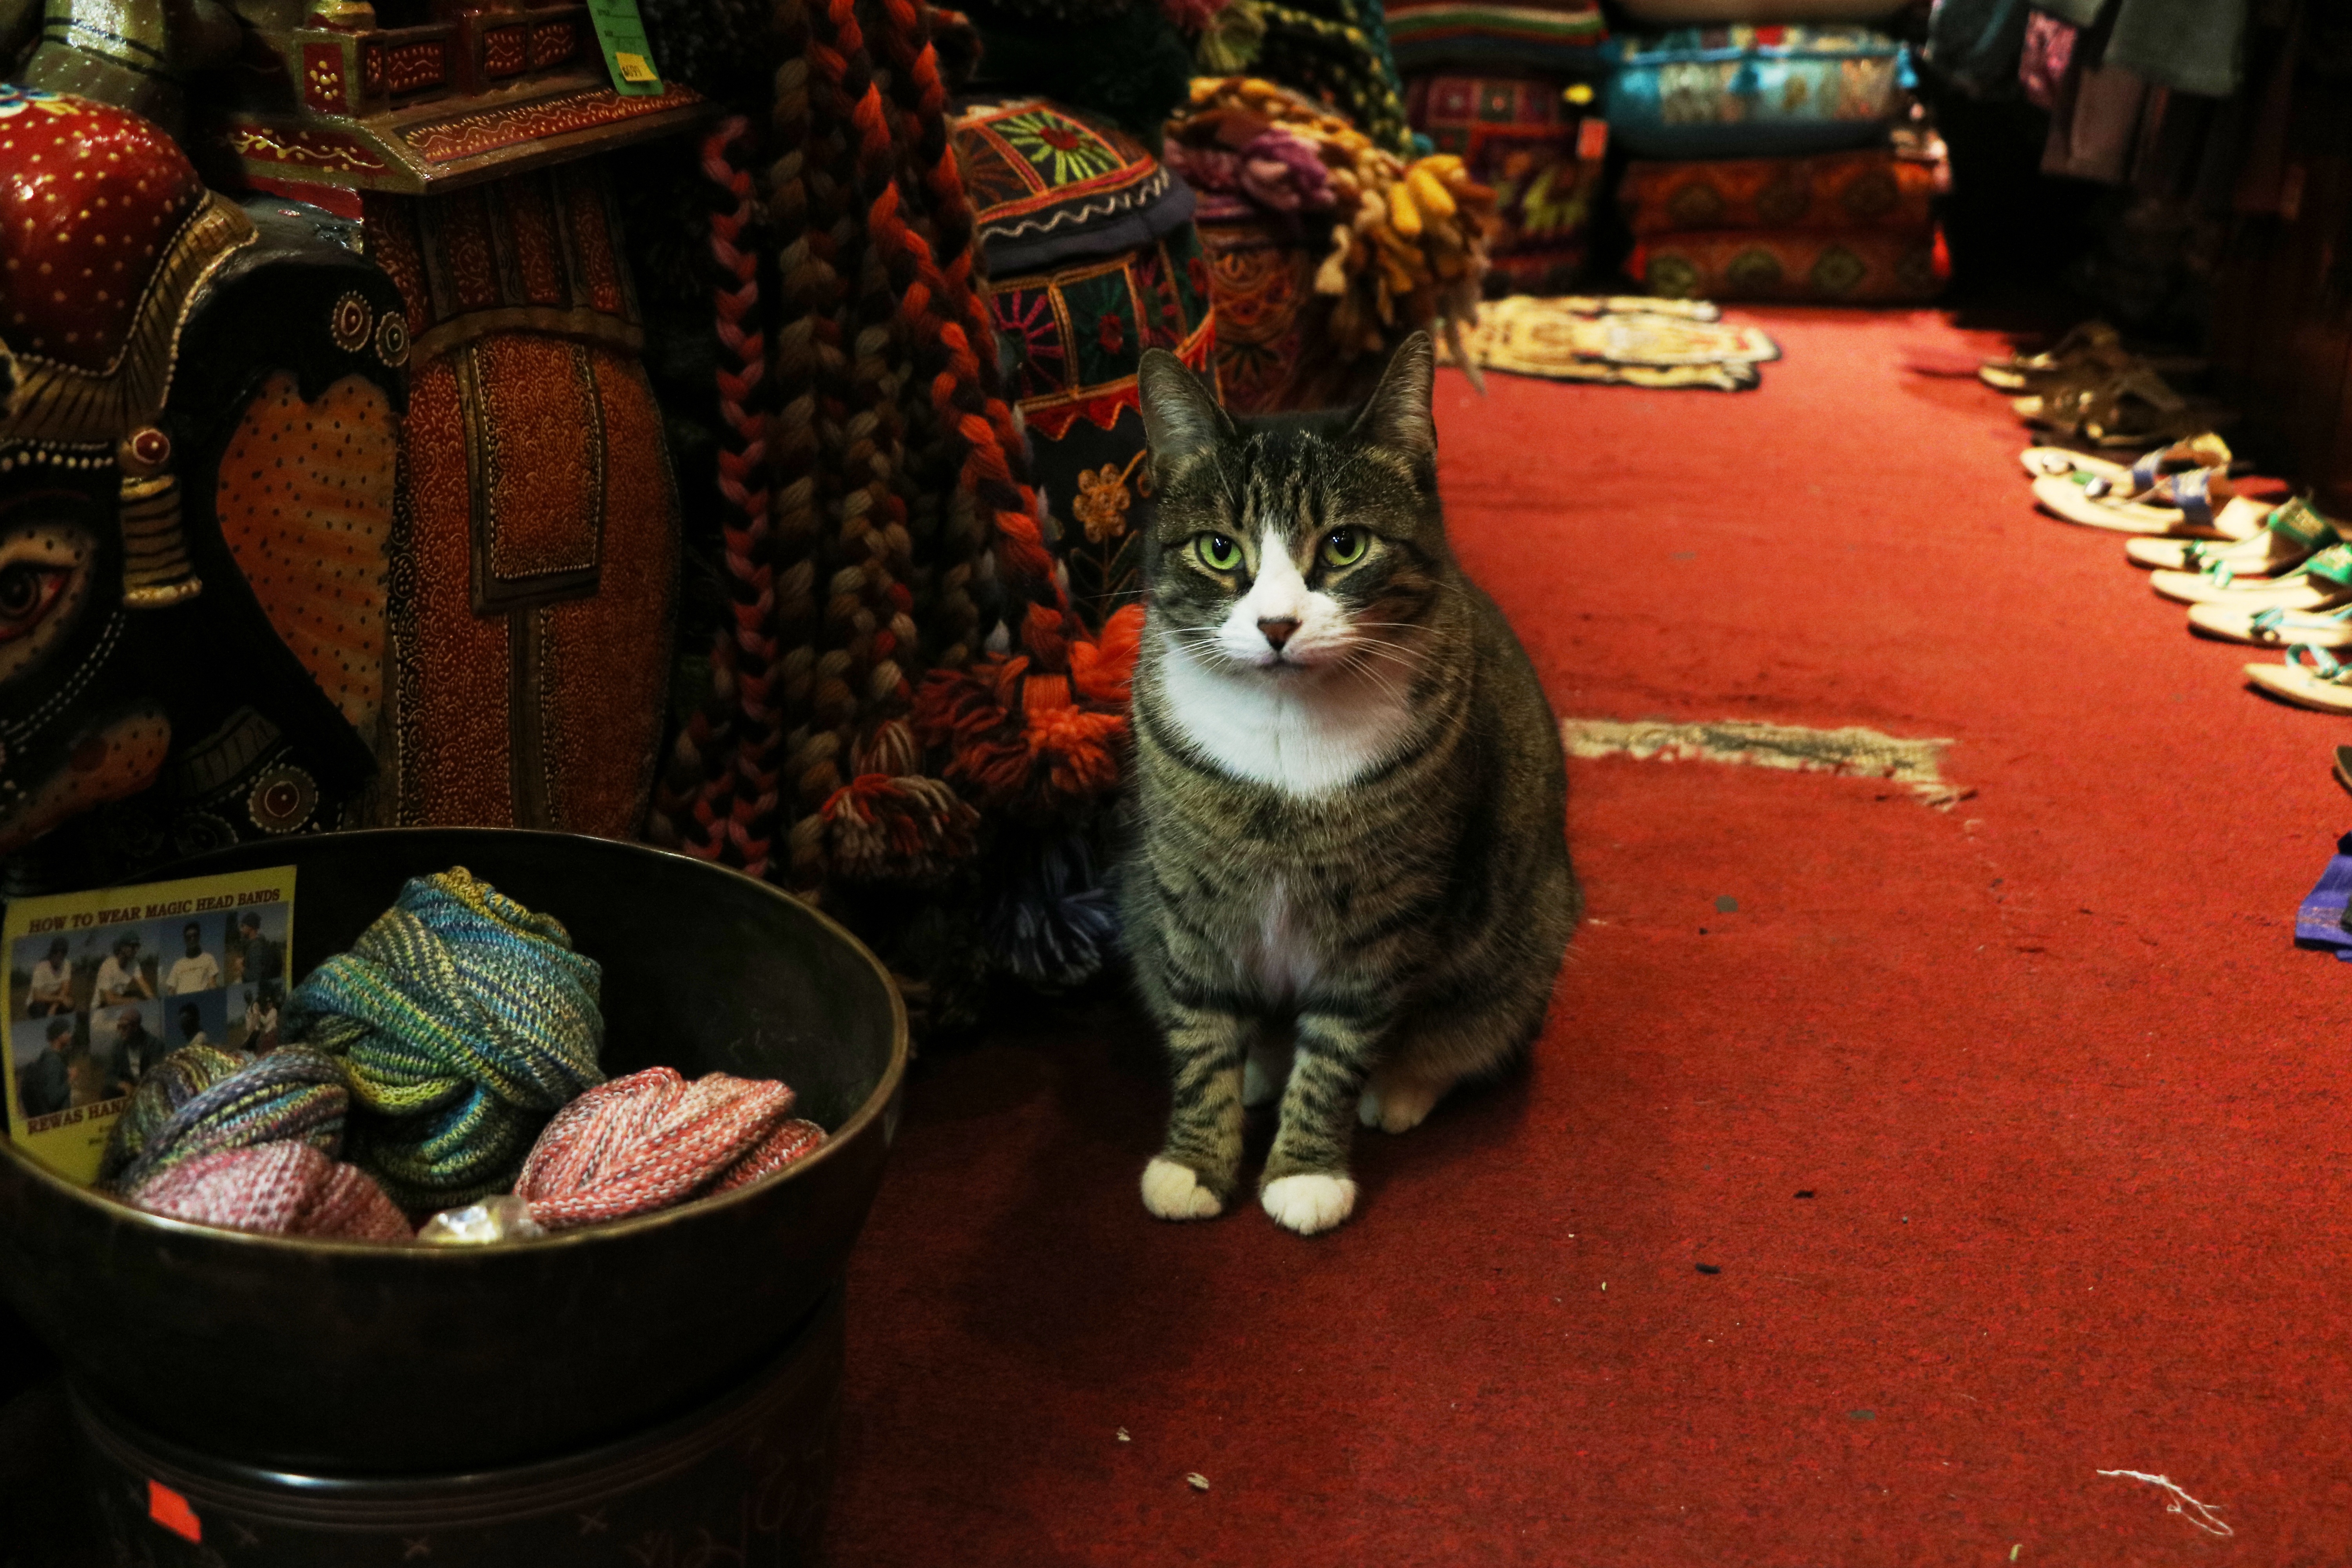
flower, animal, fur, kitten, cat, color, holiday, gray, christmas, tibet, tibetan, small to medium sized cats, cat like mammal